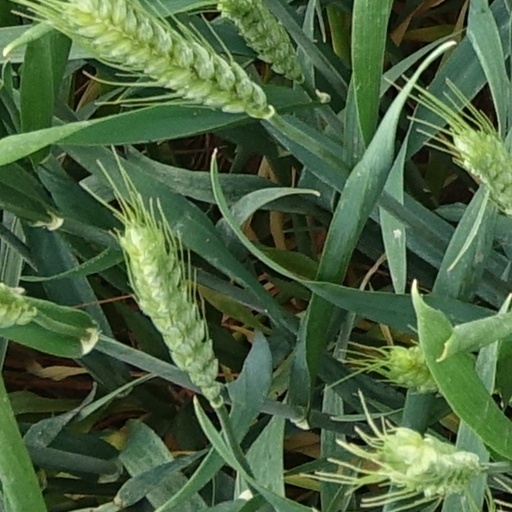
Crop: wheat